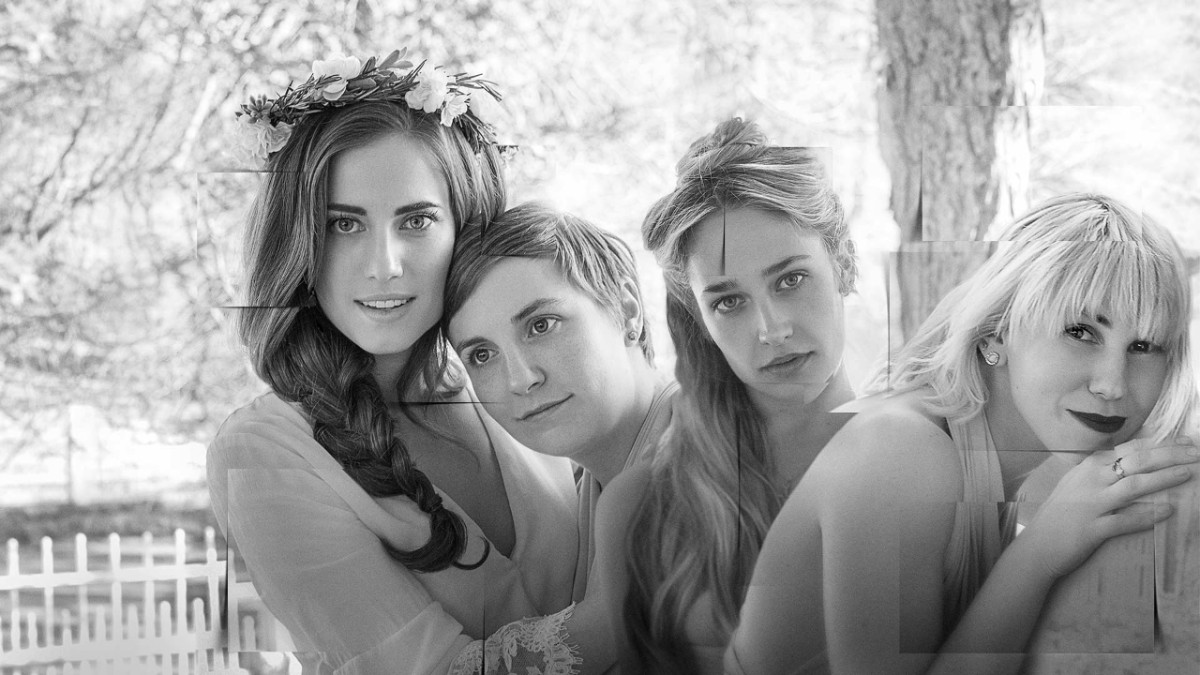
Gender: women